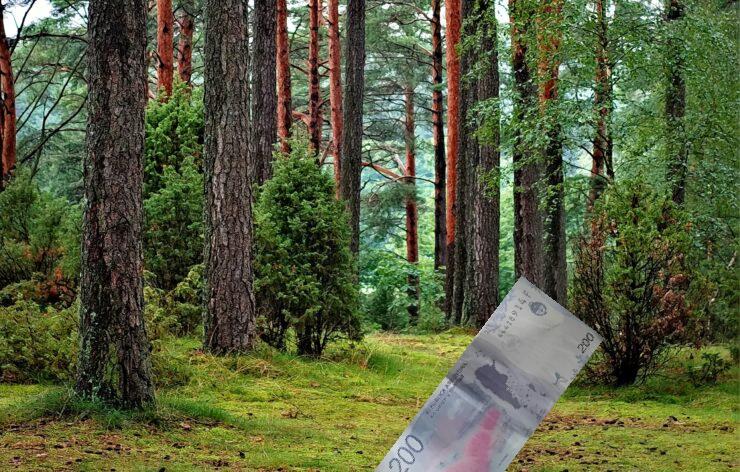
Denominación: 200